Life Is Peachy

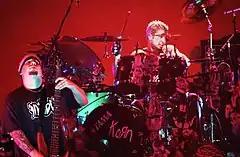
Arvizu "(left)" and Silveria "(right)" during the 1997 Life Is Peachy Tour

The onstage lighting configuration consisted of vertical spotlights in pink, red, and purple colors, illuminating the musicians above and below. The show also featured green-colored spotlights, most commonly used in death metal shows at that time, and strobe lights of fast flashing frequencies. The "ominous" shadows of the musicians were sometimes displayed on the screen, which only had that type of function during the show. The pit was mostly made up of fans wearing "oversized and misshapen" clothes and pants and often having the same hairstyle as Welch. The sound system in the venue amplifying Davis' voice was "questionable", but it improved on "Good God". Throughout the show, Davis was constantly "hanging on to his mic stand", gesticulating over the heavy rhythms propelled by Arvizu's percussive bass sound paired with the TR-8080's sound integrated into Silveria's drum kit. The dominant instrument was the bass, and the live sound was described as "a mini-earthquake" at each Silveria's kick drum hit. Of the guitar playing, Rabasse wrote, "Dirtiness, approximation, confusion are inherent elements of the sound" of Shaffer and Welch, "at the head of a panoply of pedals, all more tinkered the ones than the others". Rabasse described the show's final songs as "a voodoo trance mixed with psychotherapy" and called it "apocalyptic". Some other songs from "Life Is Peachy" played that night were "A.D.I.D.A.S.", "Lowrider", "No Place to Hide", and "Kill You". Kulawick described the Korn performance that night as "extremely grueling" and the crowd as "hysterical". The show lasted just over an hour; without an encore.